Nordic and Scandinavian Americans

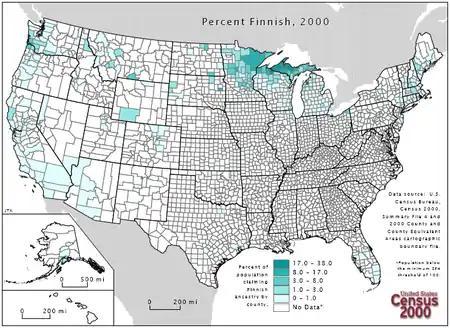

Early groups of Scandinavian immigrants to the United States had been motivated by religious factors, namely small communities of religious minorities who left to break from Lutheran state churches. Although small numbers of Scandinavian immigrants had already established themselves in the United States, the largest number immigrated during the 19th century in response to population increases across Scandinavia. During the 19th century, the population of Denmark, Norway, and Sweden collectively tripled. This increase was likely caused by improved medical and agricultural practices, and the unusually peaceful era in the region which followed the Napoleonic Wars. As a result, mortality rates dropped, while the birth rate continued to be high. The region's existing infrastructure could not support such extreme growth. In particular, population growth strained the resources of rural populations, where usable land was already limited. With more children to support, farms were successively split into smaller plots to be divided among descendants, and families were increasingly unable to sustain themselves from their own land. This forced many people in rural communities into poverty. Some chose to migrate to urban areas, in turn increasing unemployment. A later recession during the 1860s and famine further drove Scandinavians to emigrate. Although immigration to the United States decreased during the American Civil War, a significant wave again left during the 1880s. By the 1920s, the number of Scandinavian immigrants had decreased greatly, stopping almost entirely during the Great Depression.